Dorothea Beale

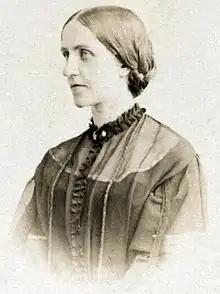
Beale in 1859

In 1849, Dorothea Beale was appointed mathematics tutor at Queen's College, London, and in 1854 she became head teacher in the school attached to the college, under Miss Parry.